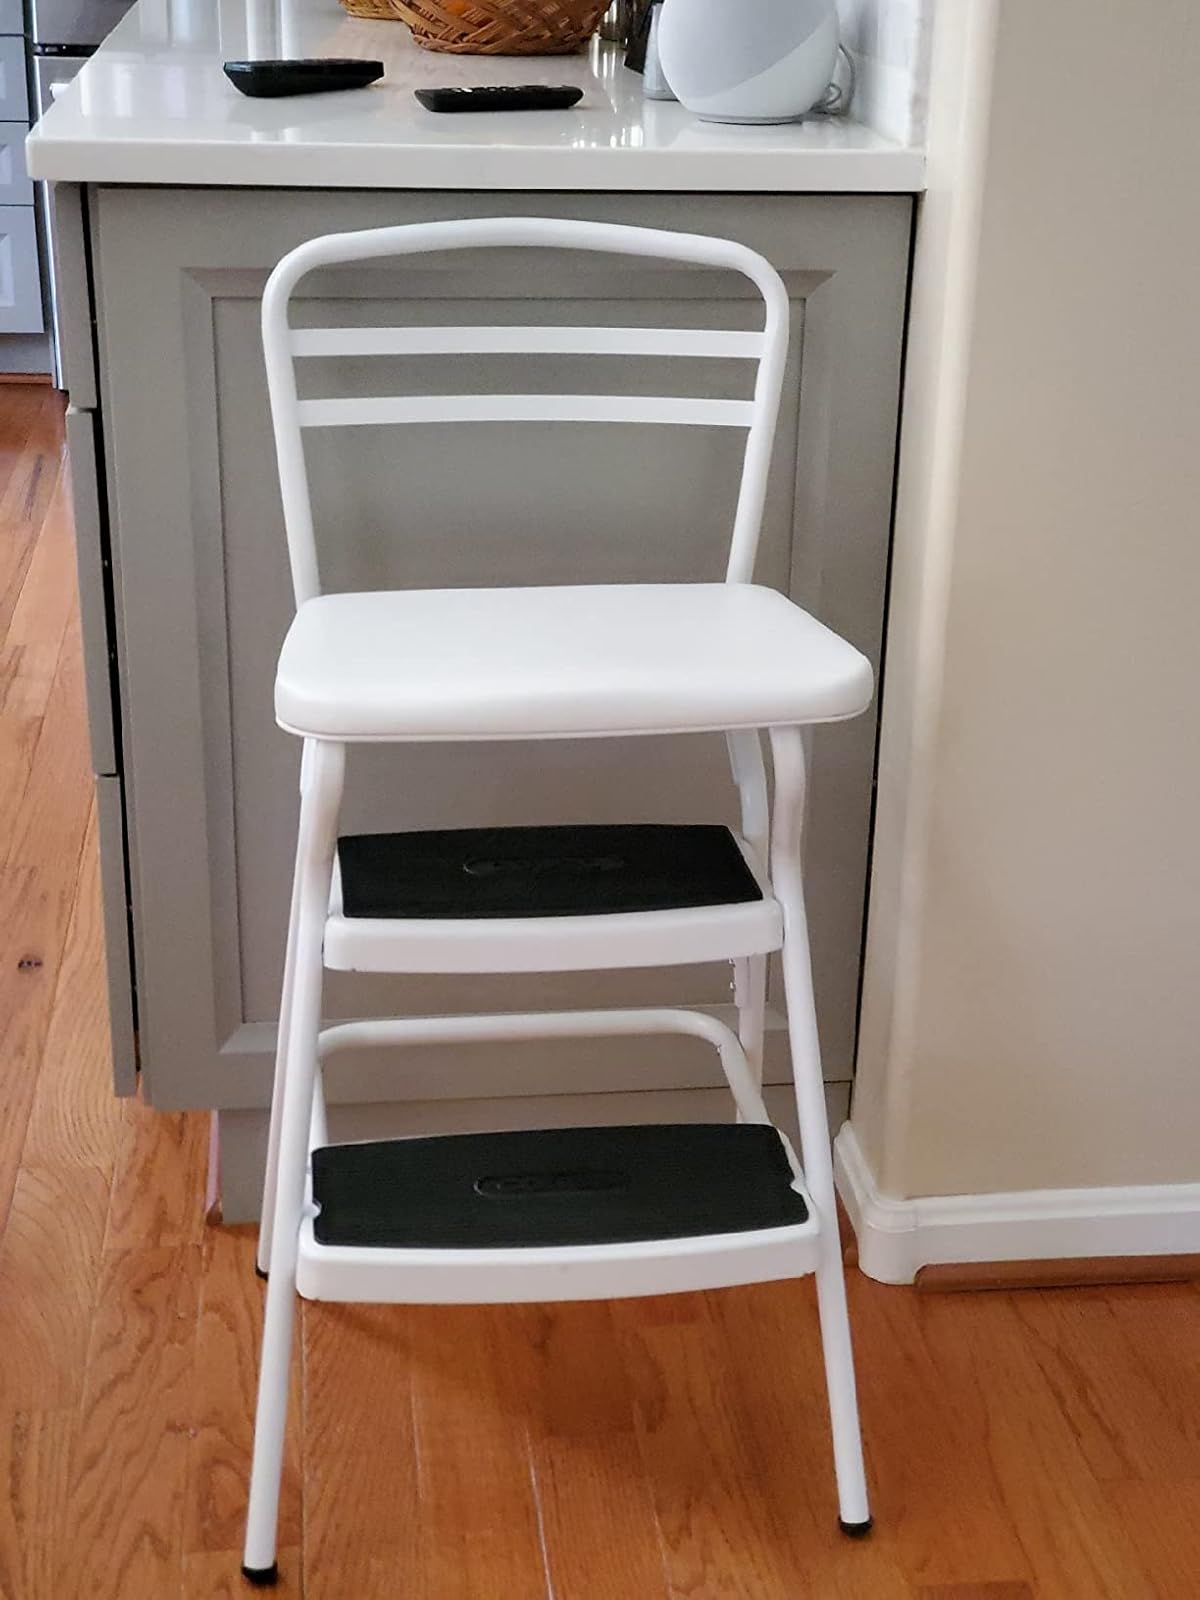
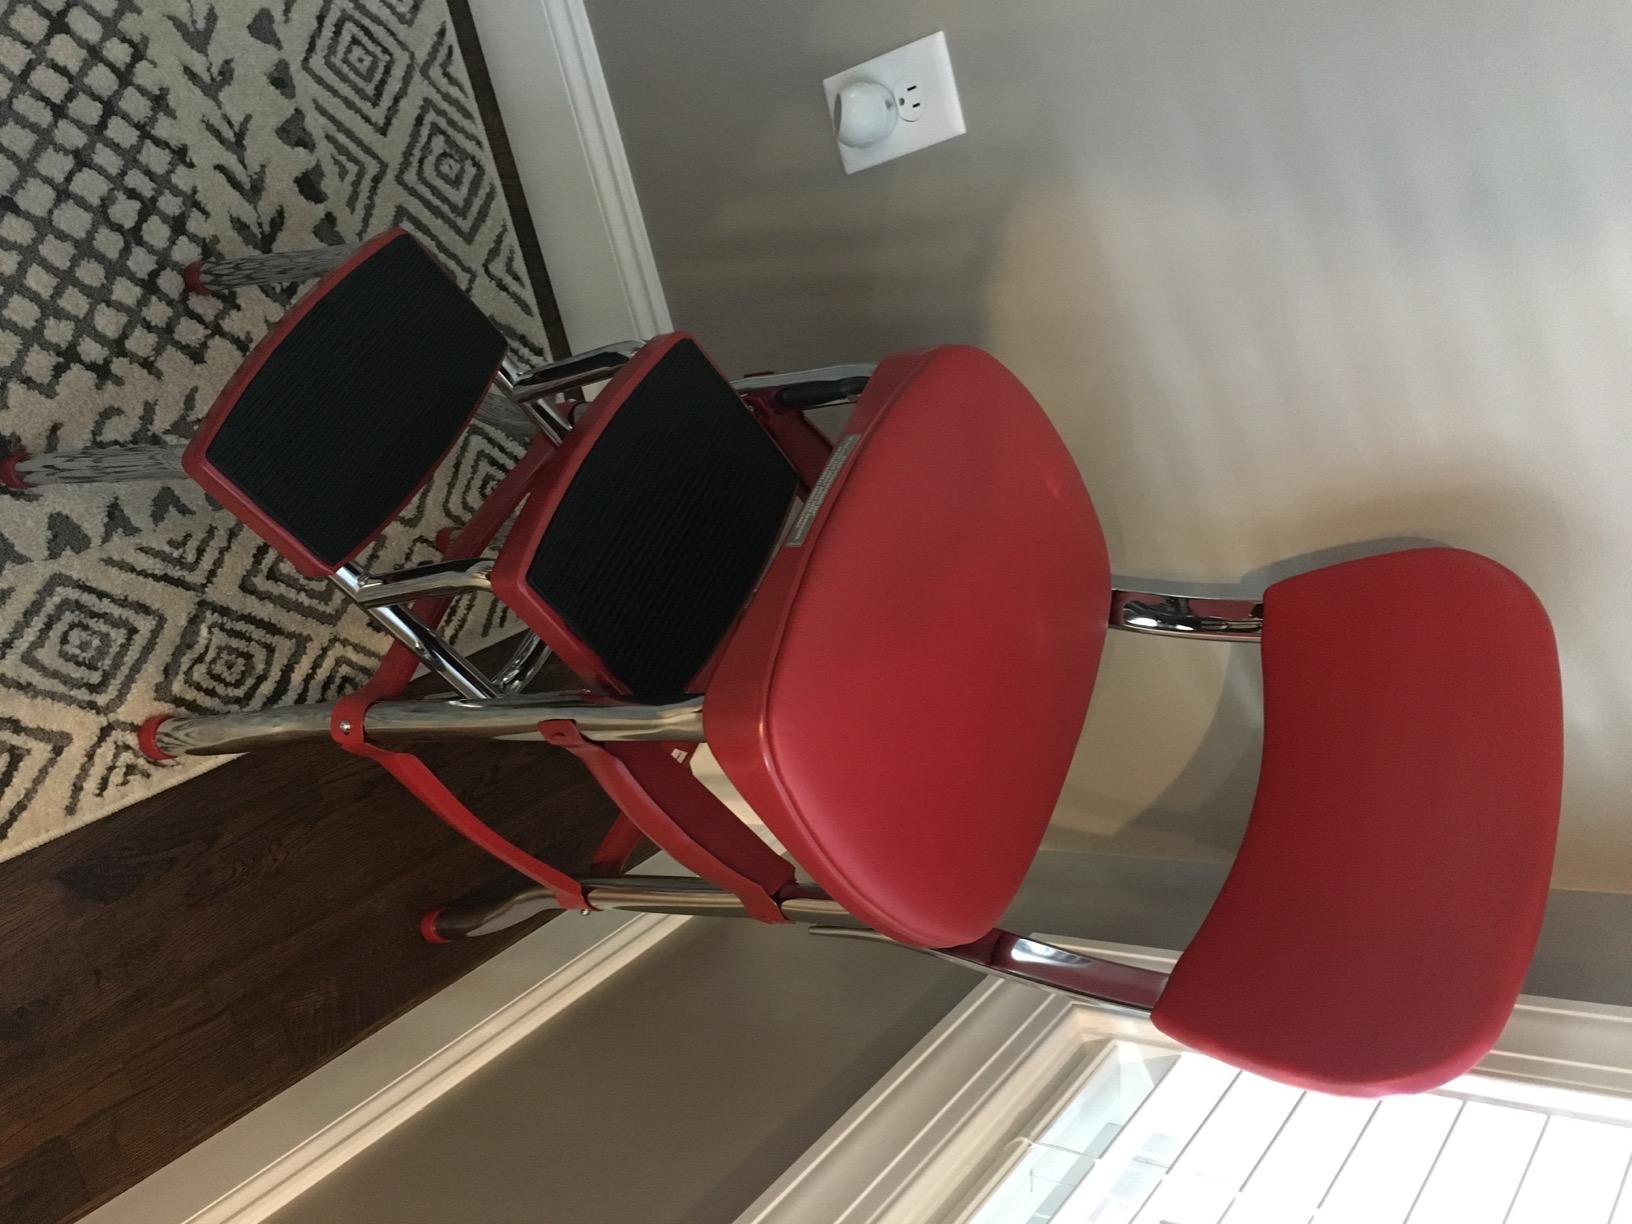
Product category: items_chair
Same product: no